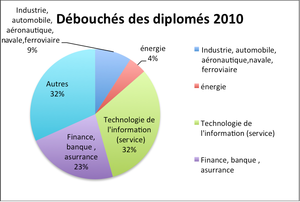
Le graphique représente les différents secteurs d'activités des diplômés de ESILV issus de la promotion 2010 Source: http://www.letudiant.fr/palmares/classement-ecole-ingenieur-apres-bac/fiche/etablissement-ecole-superieure-d-ingenieurs-leonard-de-vinci-7776.html
L'École supérieure d'ingénieurs Léonard-de-Vinci est l'une des 205 écoles d'ingénieurs françaises accréditées au 1ᵉʳ septembre 2019 à délivrer un diplôme d'ingénieur.